100 krooni

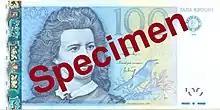
Obverse of the 100 krooni banknote

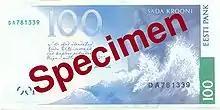
Reverse of the 100 krooni banknote

The 100 krooni banknote (100 EEK) is a denomination of the Estonian kroon, the former currency of Estonia. Lydia Koidula (1843–1886), who was an Estonian poet and playwright, is featured on the front side of the banknote, which is why the 100 krooni banknote is often called a ""Koidula"".